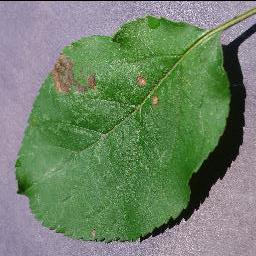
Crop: apple
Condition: black_rot